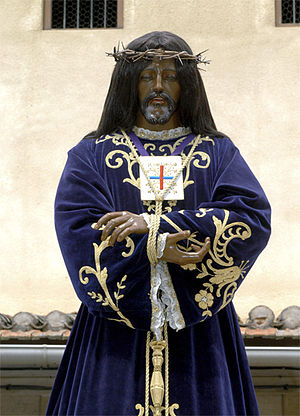
Villarrobledo / Galleri
Villarrobledo er en by i La Mancha, beliggende i provinsen Albacete.